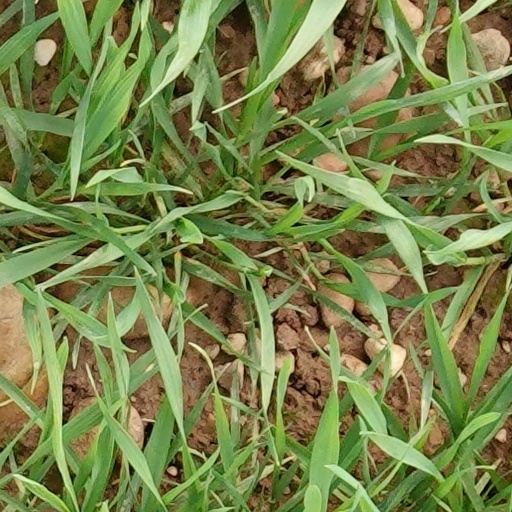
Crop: wheat